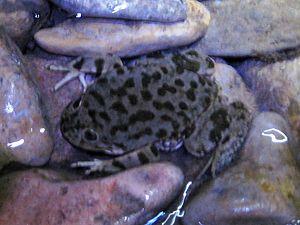
Telmatobius marmoratus est une espèce d'amphibiens de la famille des Telmatobiidae.